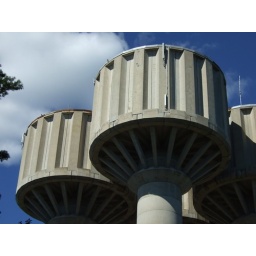
water towers in Korso, Vantaa